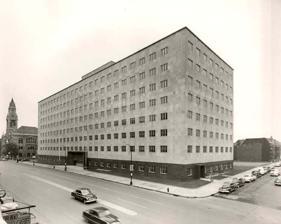
Building: Estes Kefauver Federal Building and United States Courthouse
Country: United States of America
Year built: 1952
For the Federal Office Building at 701 Broadway, see Customs House (Nashville, Tennessee) . United States historic place Federal Office Building U.S. National Register of Historic Places Photo from 1952 Show map of Tennessee Show map of the United States Location 801 Broadway, Nashville, Tennessee Coordinates 36°9′30″N 86°46′58″W / 36.15833°N 86.78278°W / 36.15833; -86.78278 Built 1952 Architect Allan Stewart Thorn, supervising architect Marr & Holman , architects Architectural style Modern NRHP reference No. 16000739 Added to NRHP October 24, 2016 The Estes Kefauver Federal Building & Courthouse Annex is a Federal office building and a courthouse of the United States District Court for the Middle District of Tennessee built in Nashville, Tennessee in 1952. The nine-story annex to the building was completed in 1974. Named after U.S. Senator Estes Kefauver , the building was designed by the Nashville firm of Marr & Holman in the Modern Style , and construction began in 1948. Since the completion of the nearby Fred D. Thompson U.S. Courthouse and Federal Building in 2022, the Courts and other Federal Offices have moved to the newer building. The General Services Administration plans to maintain the building and house other federal agencies currently located throughout Nashville. See also List of United States federal courthouses in Tennessee References